Boyne Island, Queensland

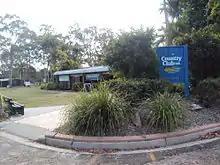
Entrance to Boyne Island Tannum Sands Golf Course

Boyne Island State School is a government primary (Prep-6) school for boys and girls at 151 Malpas Street. In 2017, the school had an enrolment of 361 students with 25 teachers (21 full-time equivalent) and 20 non-teaching staff (13 full-time equivalent). In 2018, the school had an enrolment of 384 students with 25 teachers (23 full-time equivalent) and 21 non-teaching staff (13 full-time equivalent). It includes a special education program.